Marywil

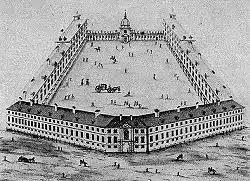
Marywil in 1733.

Marywil (from French "Ville de Marie") was a large commercial centre and a palace in Warsaw, occupying roughly the place where the Grand Theatre stands today.